Gran Premio Nuvolari

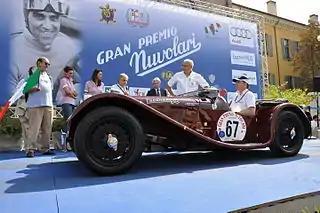
Jaguar SS100 of Vintage Racing Team Eberhard

The Gran Premio Nuvolari (English: Nuvolari Grand Prix) was a car race on open streets that was run in northern Italy in from 1954 to 1957. In 1991 it was reborn as an international vintage car race using the same name.